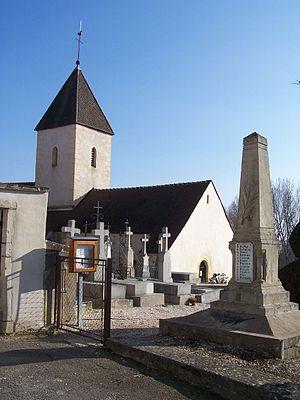
vallée de la NORGES 21
Norges-la-Ville est une commune française située dans le département de la Côte-d'Or en région Bourgogne-Franche-Comté.